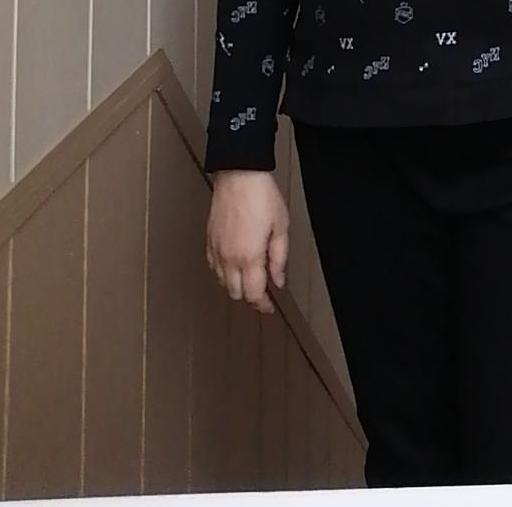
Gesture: no_gesture